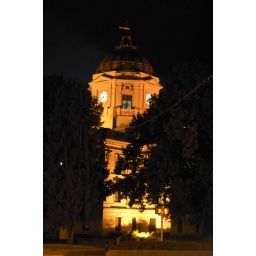
court house or some gov't building on the square in Bloomington, IN.